Total Entertainment Network

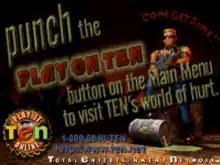
Advertisement for TEN when you close the game, Duke Nukem 3D Atomic Edition.

The first Total Entertainment Network (TEN) service was an online gaming network and community portal developed by Optigon Interactive. Optigon Interactive was founded by Daniel Goldman and Janice Linden-Reed in 1991 and launched a beta nationally in 1994 via Sprint's X.25 dial-up network. The brand was developed in conjunction with Alan Buder, from Colossal Picture, and Michael Lipscomb. It was an online service with a DOS client that offered Chess, Checkers, SimCity, email, and chat[1]. The entire executive management team Optigon went on to become the executive management team for TE Network, joined by CTO David King from Outland.